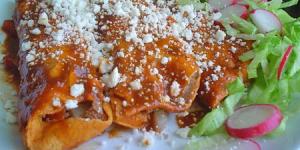
enchiladas queretanas